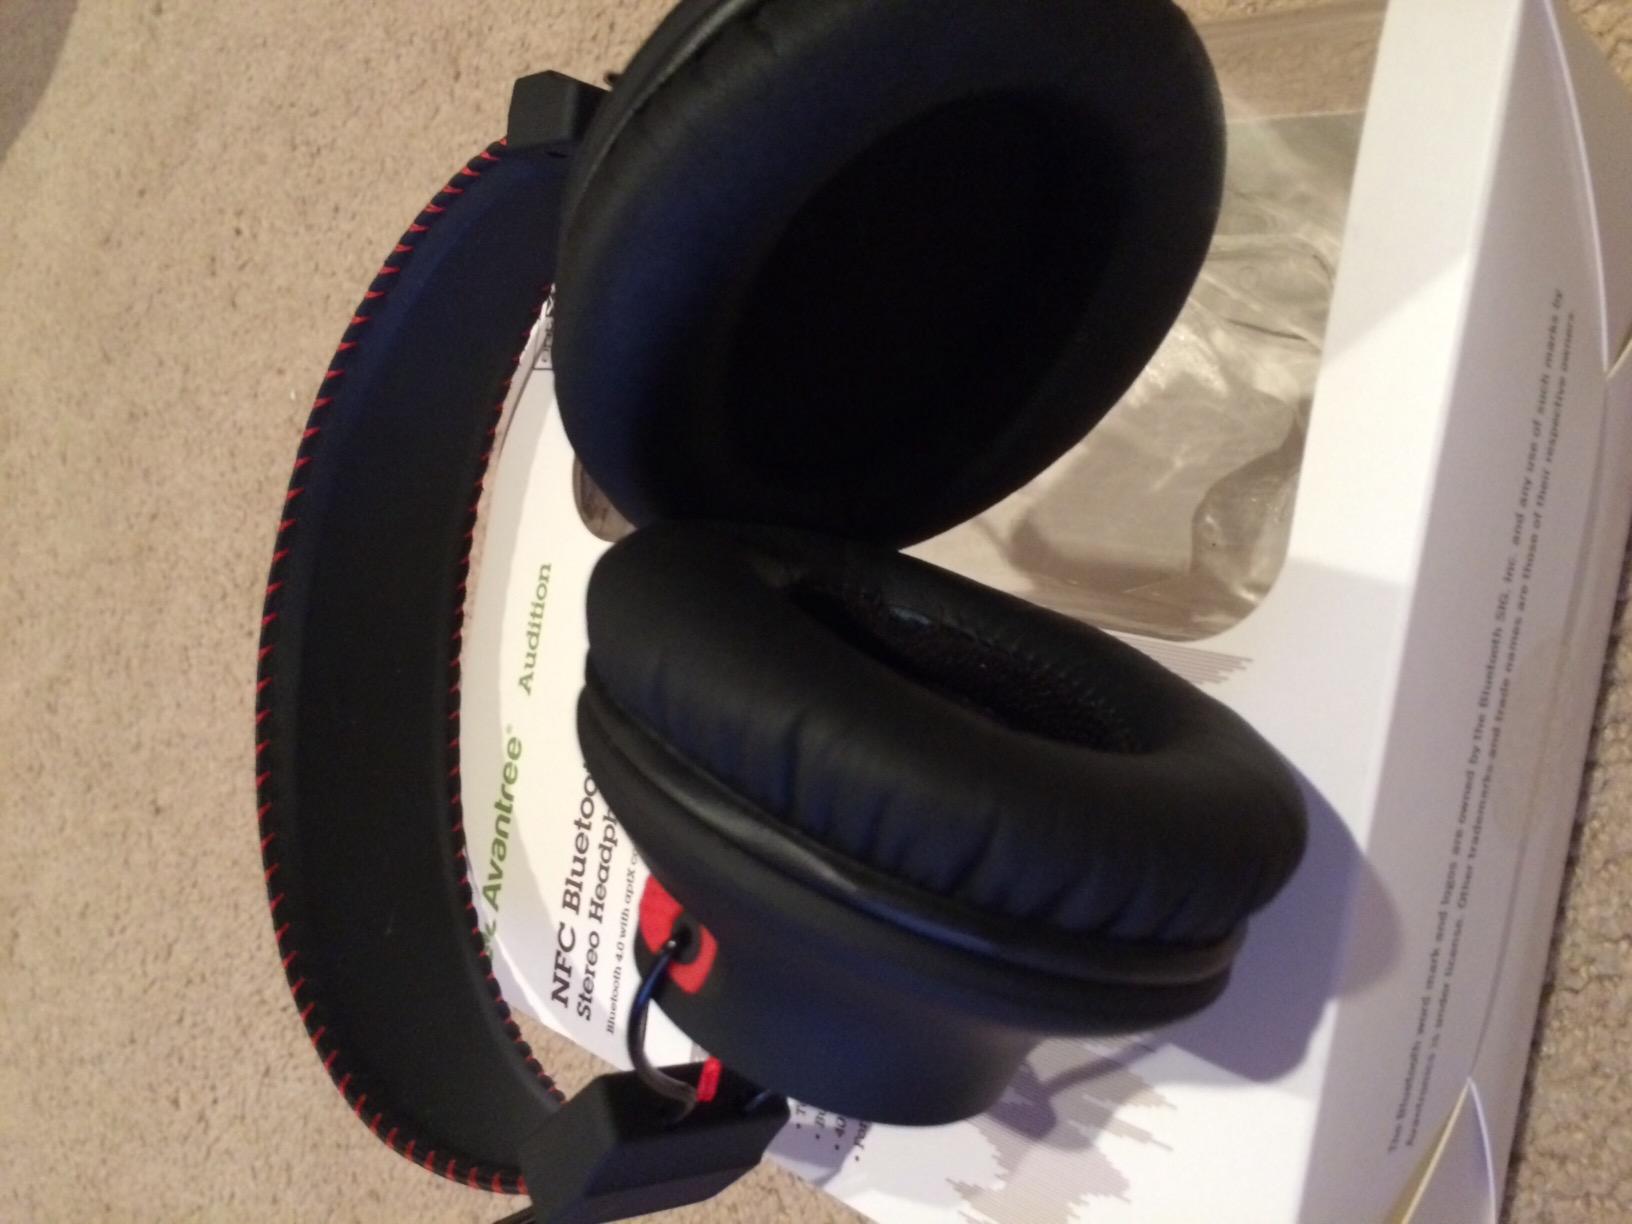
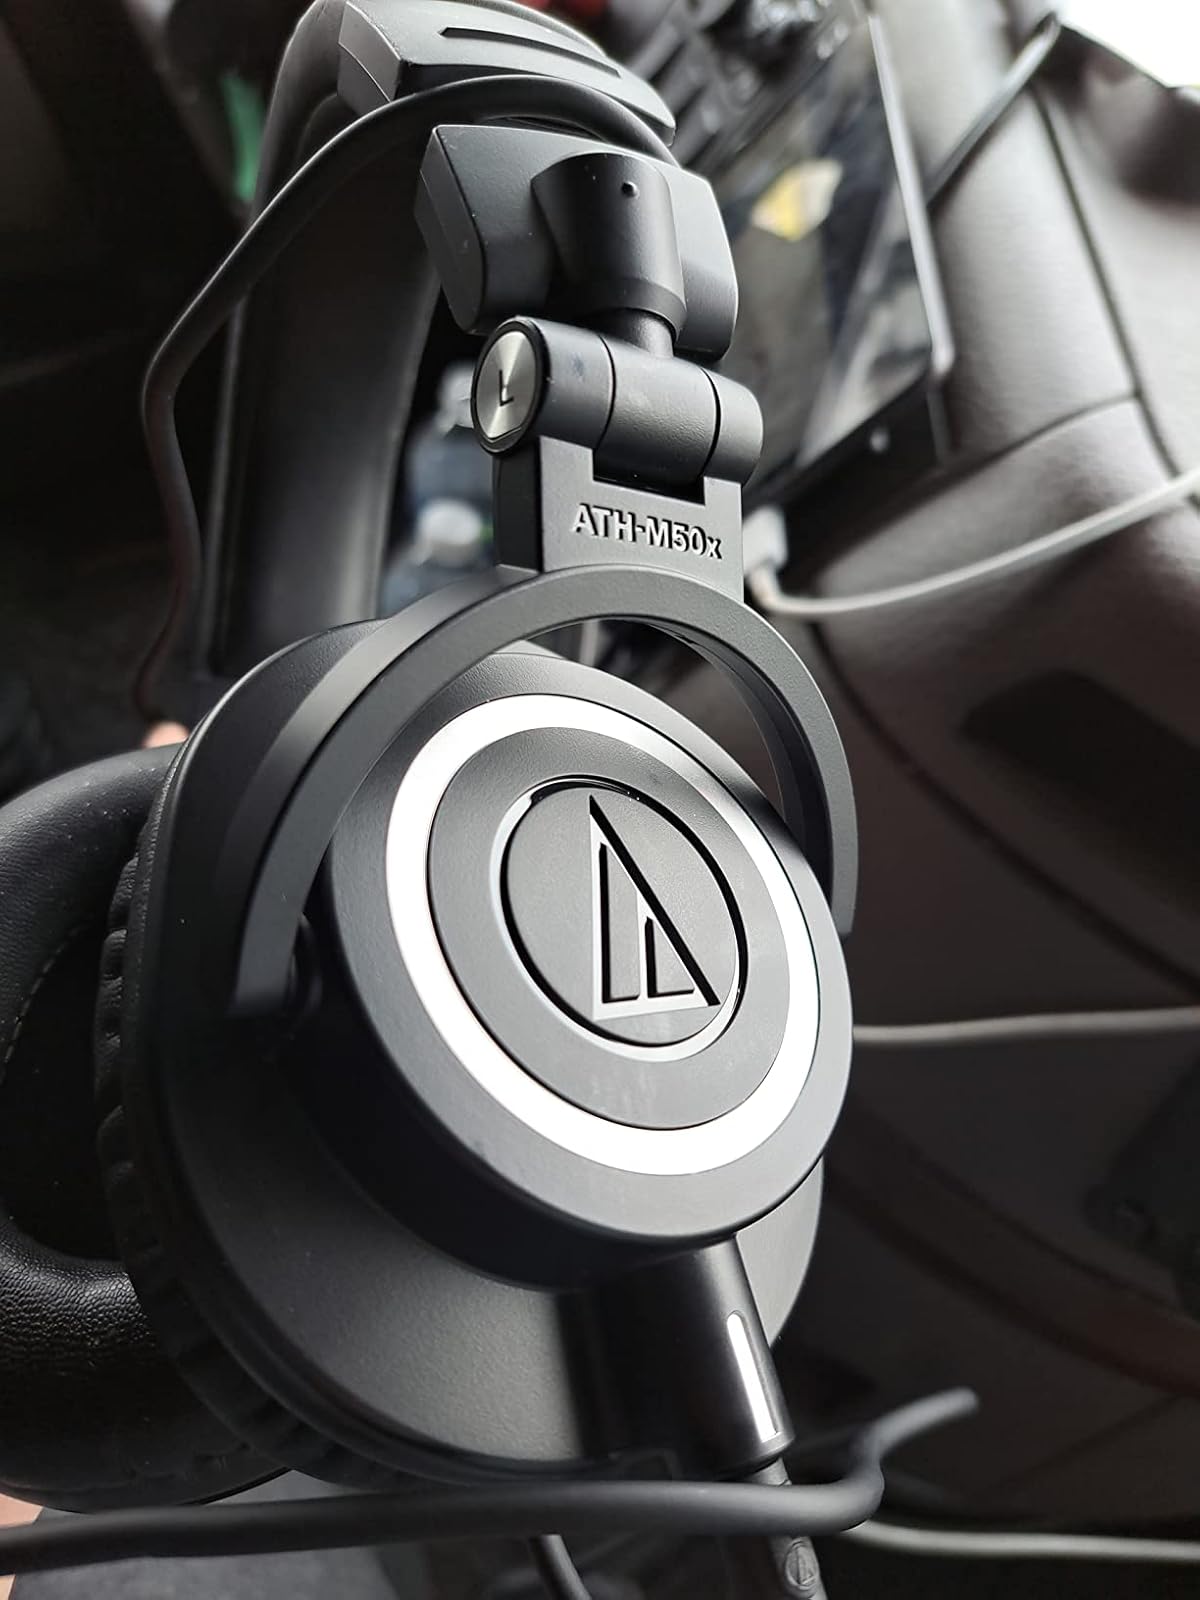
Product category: headphones
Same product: no